Amphiuma tridactylum

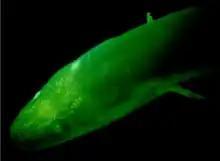
Biofluorescence in a three-toed amphiuma

The three-toed amphiuma looks rather eel-like, with an elongate, dark gray-black, or brown colored body, and tiny vestigial legs. A large salamander, one record sized individual was recorded at , but is the typical size of an average adult. They have small, lidless eyes, and gill slits. They have four tiny legs each with three toes and an average of 62 costal grooves.